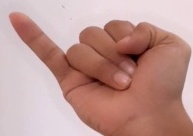
ASL sign: J